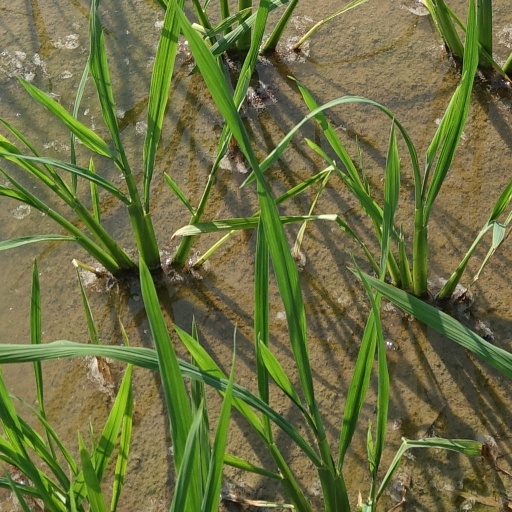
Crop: rice